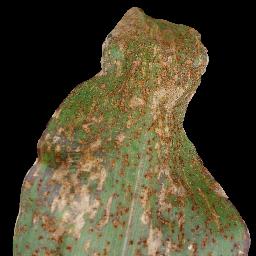
Label: Corn_(Maize)___Common_Rust